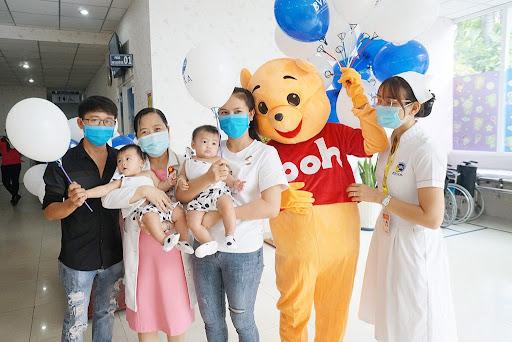
có một nữ y tá đang đứng cùng với nhóm người